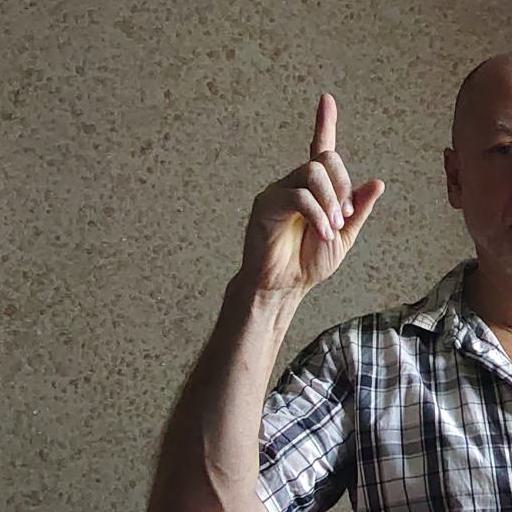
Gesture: one